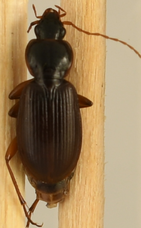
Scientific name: Synuchus impunctatus
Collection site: Steigerwaldt Land Services Site (STEI), plot STEI_008